Achille De Bassini

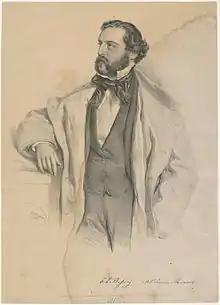
Achille De Bassini; Lithograph by Josef Kriehuber, 1854

Achille De Bassini (5 May 1819 – 3 July 1881) was an Italian baritone, particularly noted for his performances in Verdi's operas. He created the roles of Francesco Foscari in "I due Foscari" (1844), Pasha Seid in "Il corsaro" (1848), Miller in "Luisa Miller" (1849) and Fra Melitone in "La forza del destino" (1862).